Książ Castle

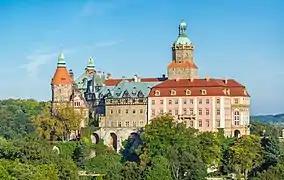
View from south

Książ Castle is a castle in northern Wałbrzych in Lower Silesian Voivodeship, Poland. The largest castle in the region of Silesia, it is the third-largest in Poland behind Malbork Castle and Wawel Castle. It lies within Książ Landscape Park, a protected area located in the Sudeten Mountains and Sudeten Foreland. The castle overlooks the gorge of the Pełcznica river and is one of Wałbrzych's main tourist attractions.